Nunzio Otello Francesco Gioacchino

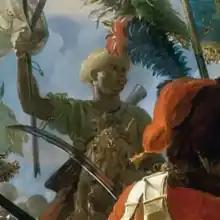
Otello at the Battle of Austerlitz, capturing a Russian flag. Painting by François Gérard, "La Bataille d'Austerlitz" (c. 1810)

Nunzio Otello Francesco Gioaccino (c. 1792, Ottoman Empire – after 1828) was a soldier and servant during the Napoleonic Wars. Born to an Egyptian family in Ottoman Egypt, Otello was taken by French officials during their expedition to Egypt in 1798 under general Napoleon Bonaparte. Otello was a gift to Joachim Murat and became his servant when he was 6 years old. He later became an aide and bodyguard of Murat, and a servant to Caroline Bonaparte, serving as Caroline's personal assistant in the Schloss Frohsdorf estate after her marriage to Francesco MacDonald.